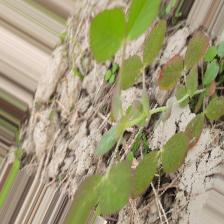
Label: Lentil Rust